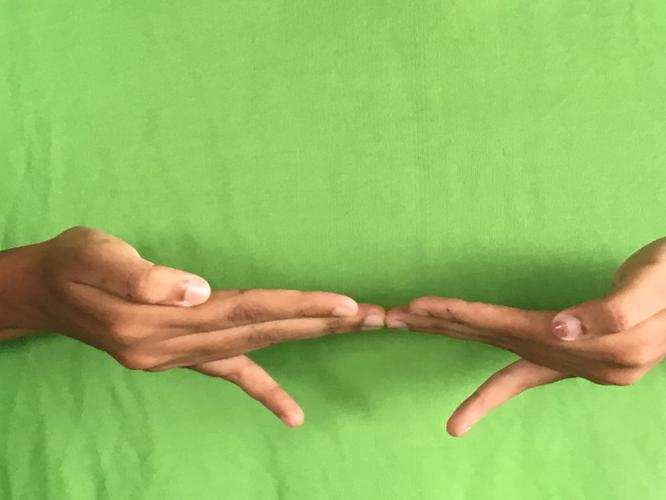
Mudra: Khatva
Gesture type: double_hand